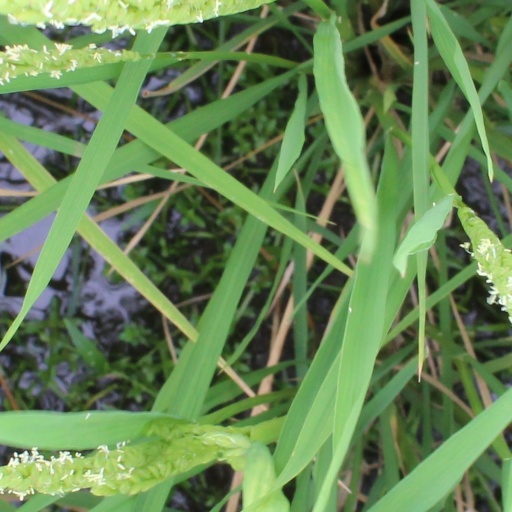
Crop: rice